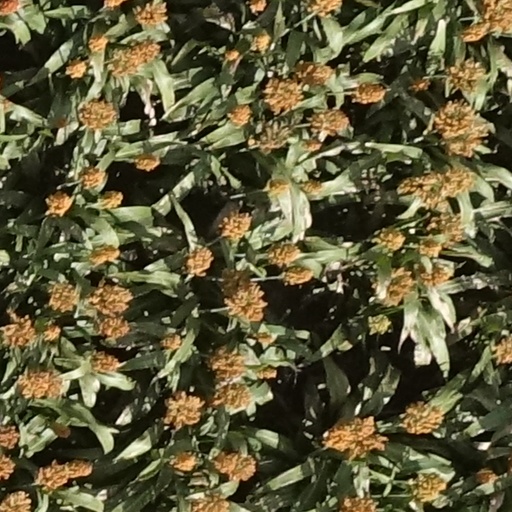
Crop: sorghum